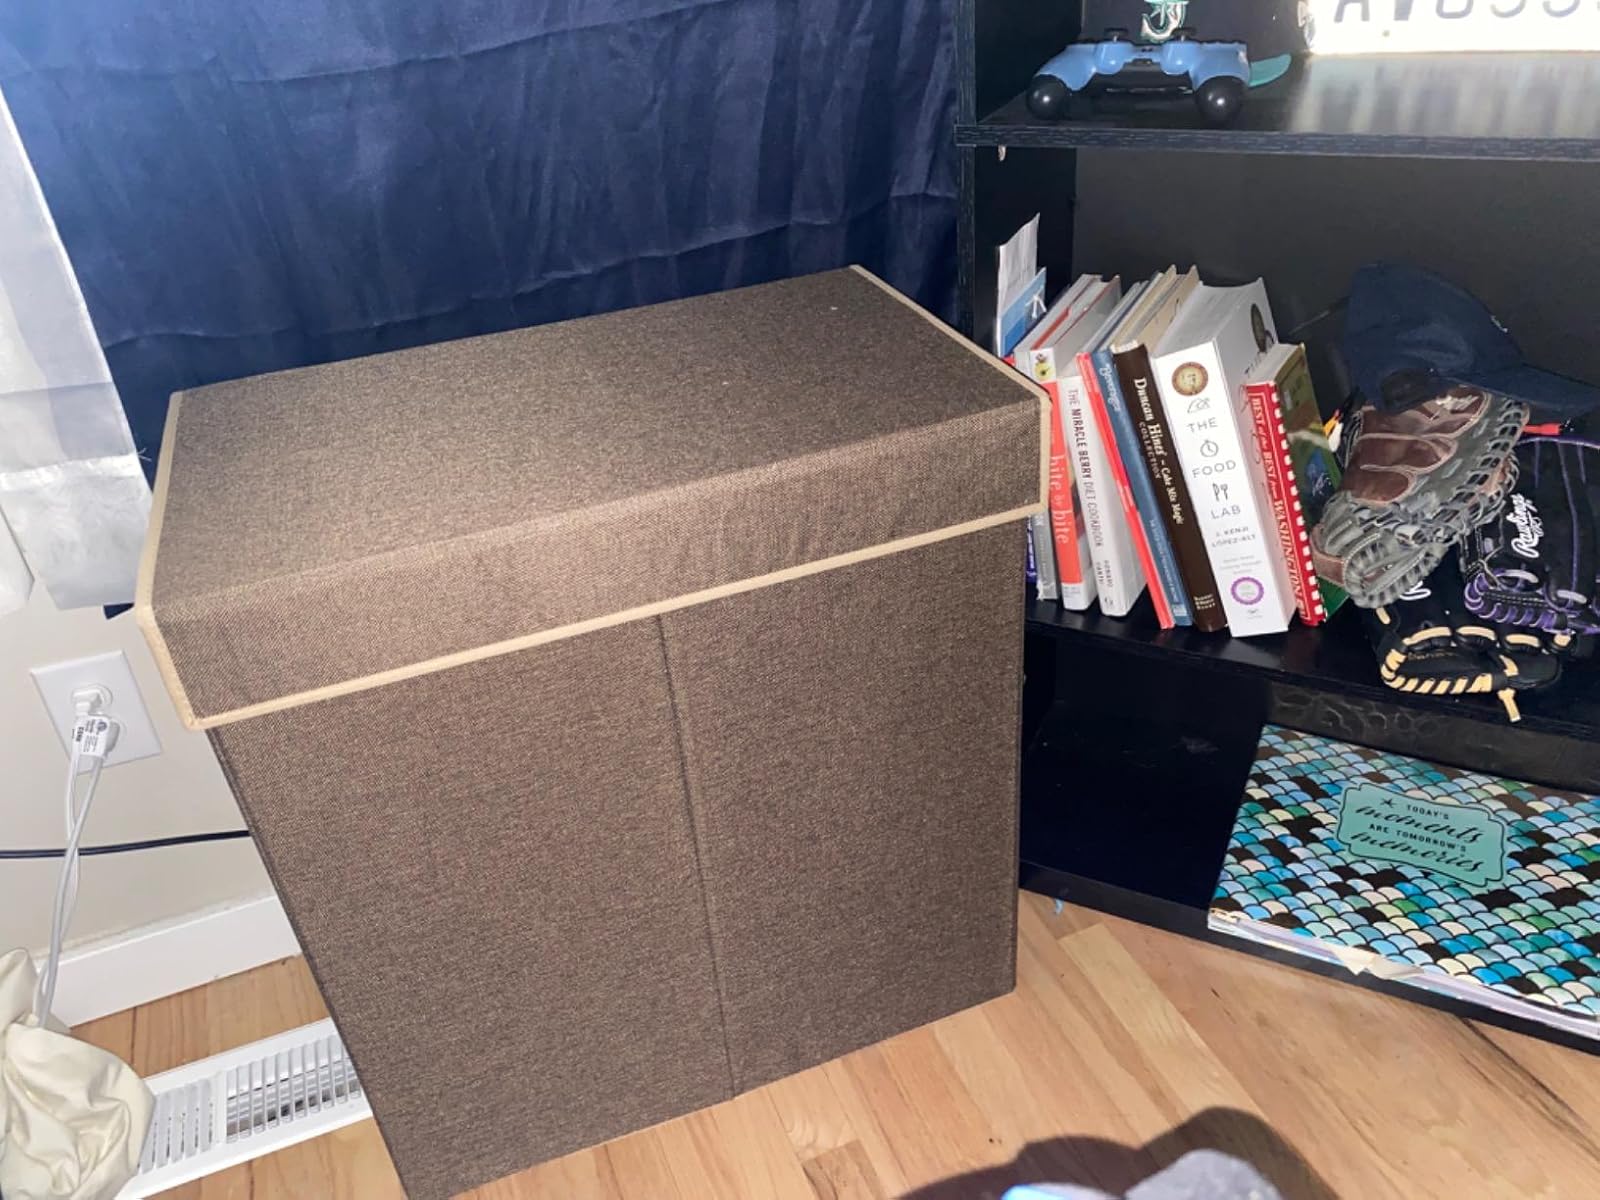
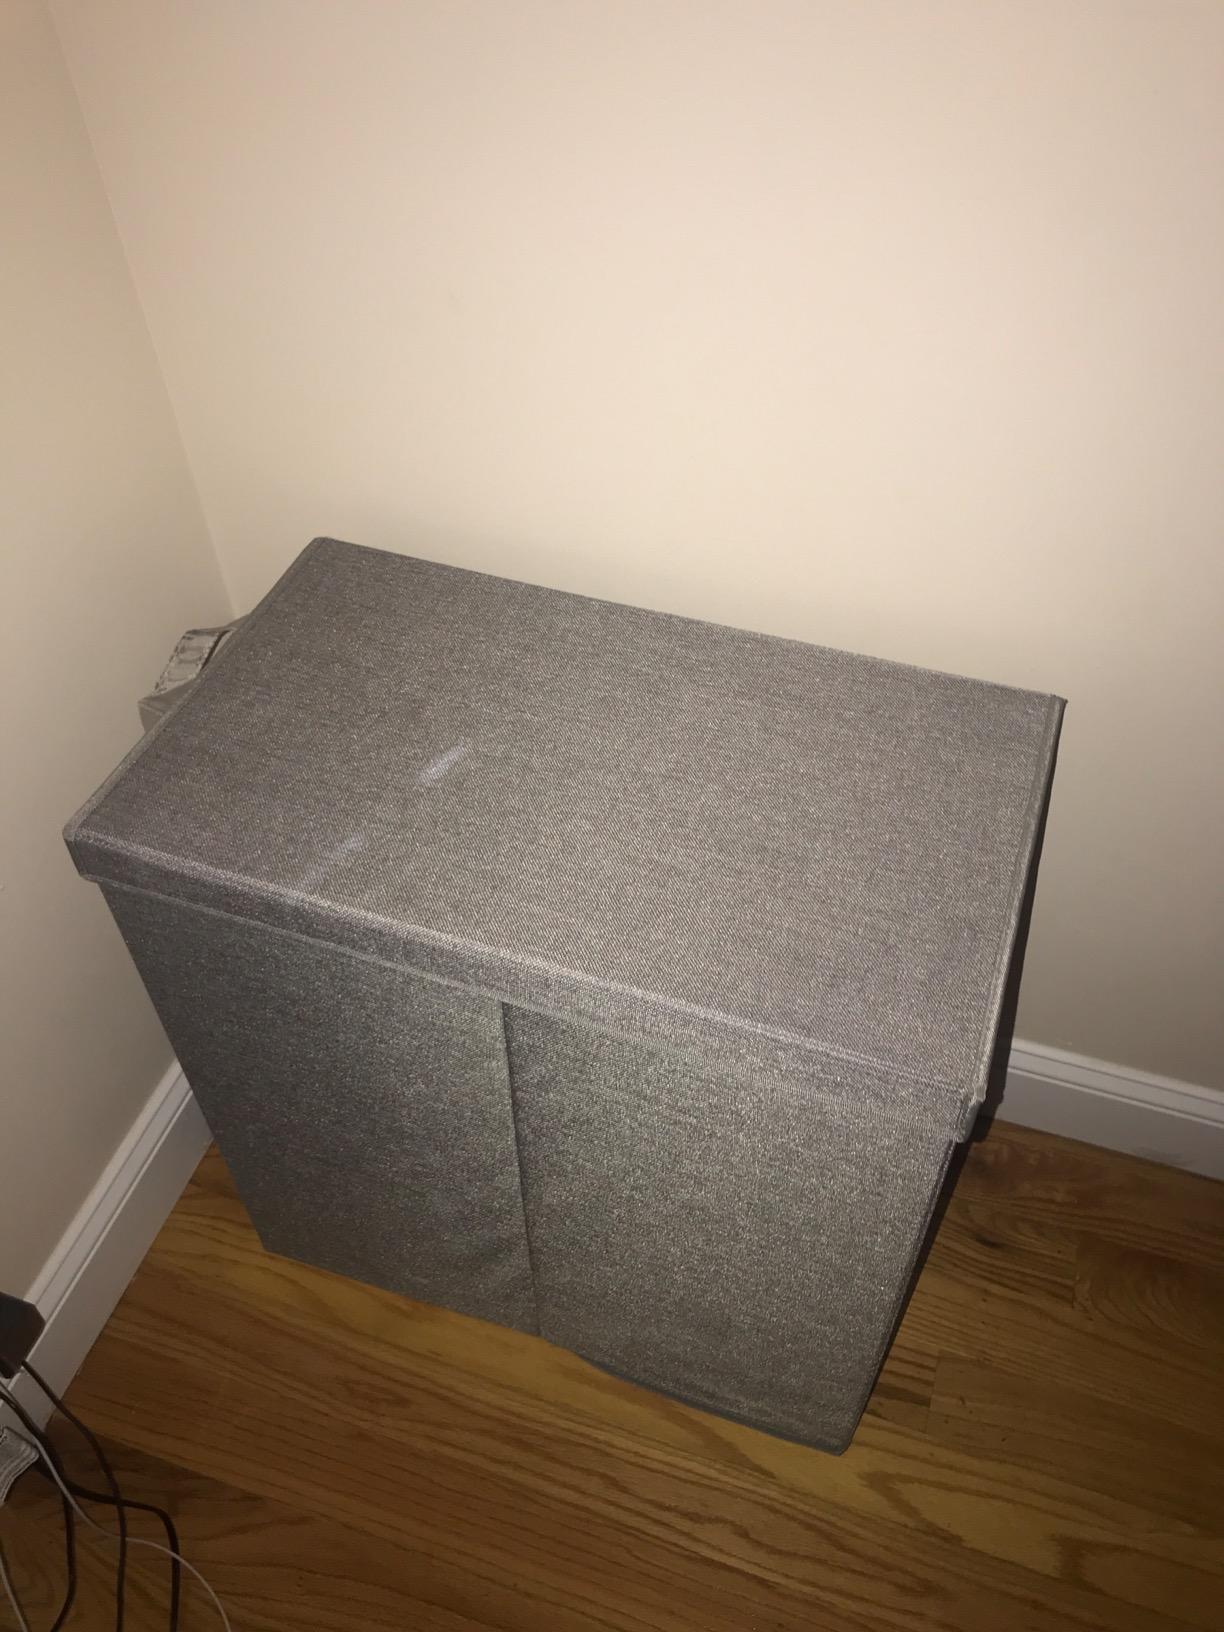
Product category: items_hamper
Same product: no